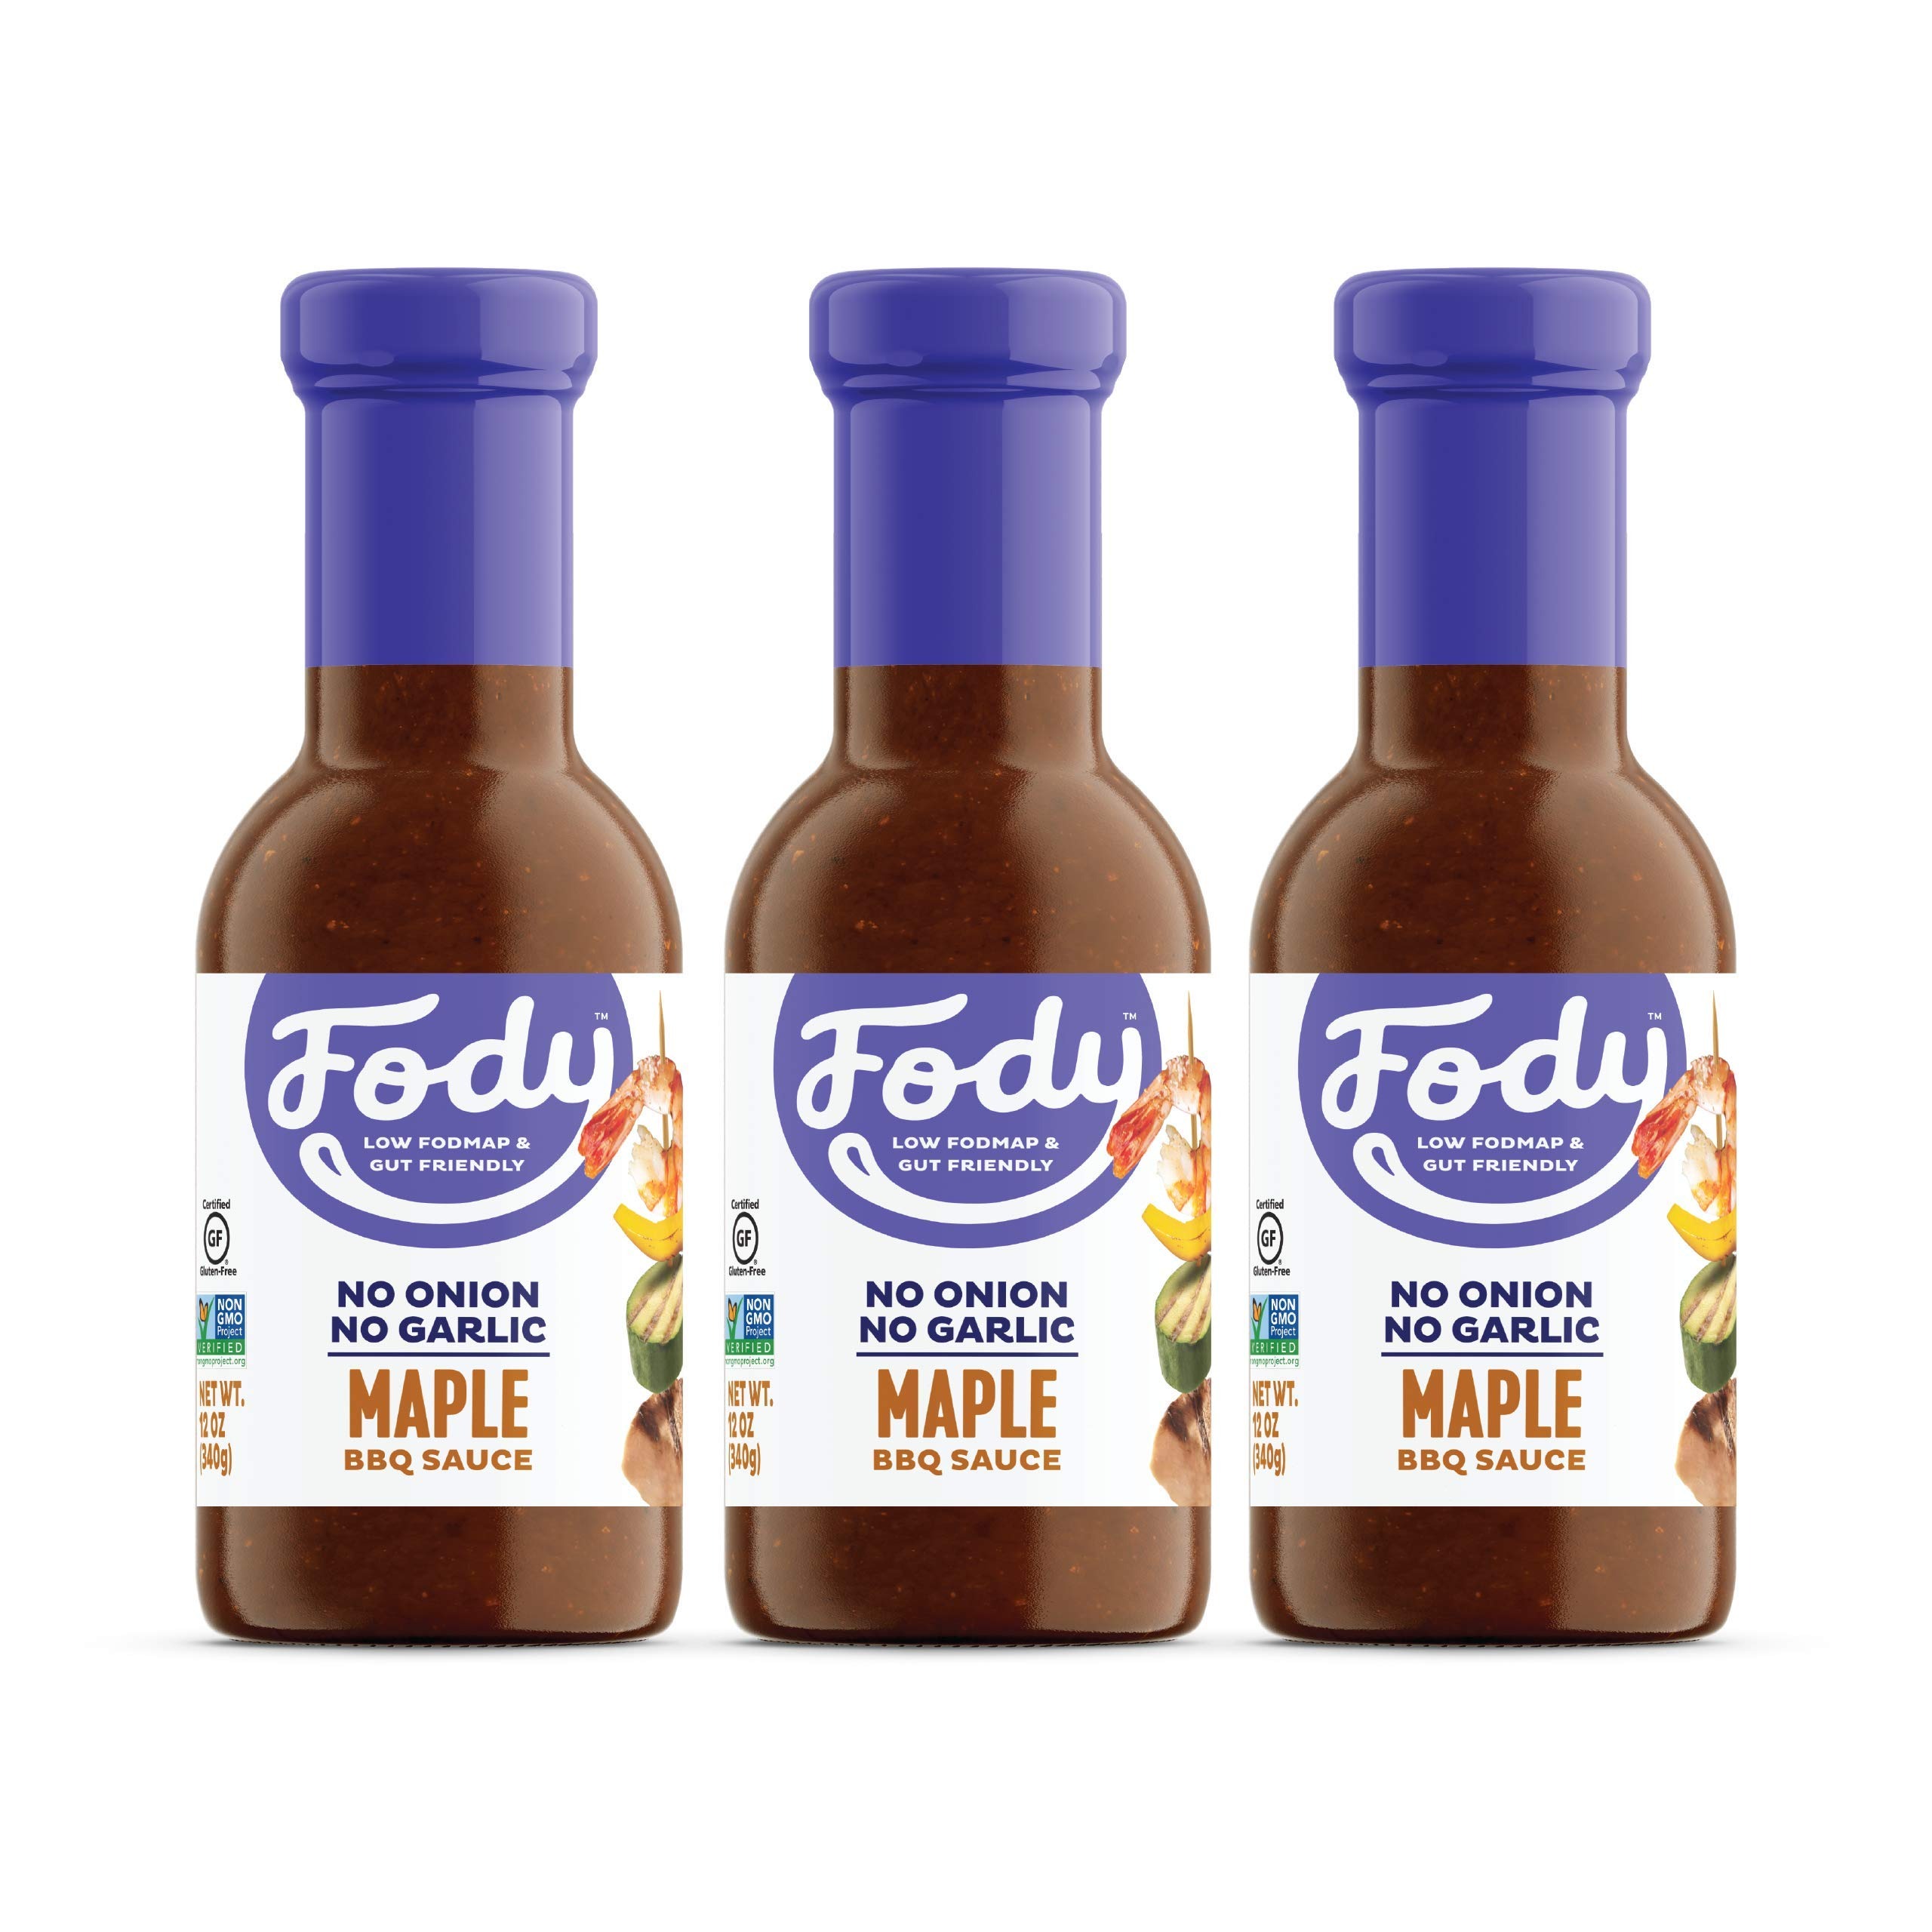
Item Name: Fody Foods Maple BBQ Sauce, Low Fodmap Certified, Sensitive Recipe, Gut & IBS Friendly, 9.6oz, Pack of 3
Bullet Point 1: Certified Low FODMAP by Monash University
Bullet Point 2: Made with natural, gut-friendly ingredients
Bullet Point 3: Gluten free certified, lactose free, onion and garlic free, non GMO certified
Bullet Point 4: Includes 3 Sauces
Bullet Point 5: Discover our entire range of Low FODMAP, gut-friendly snacks, sauces, and kitchen staples for IBS
Value: 3.0
Unit: Count

Price: 25.26